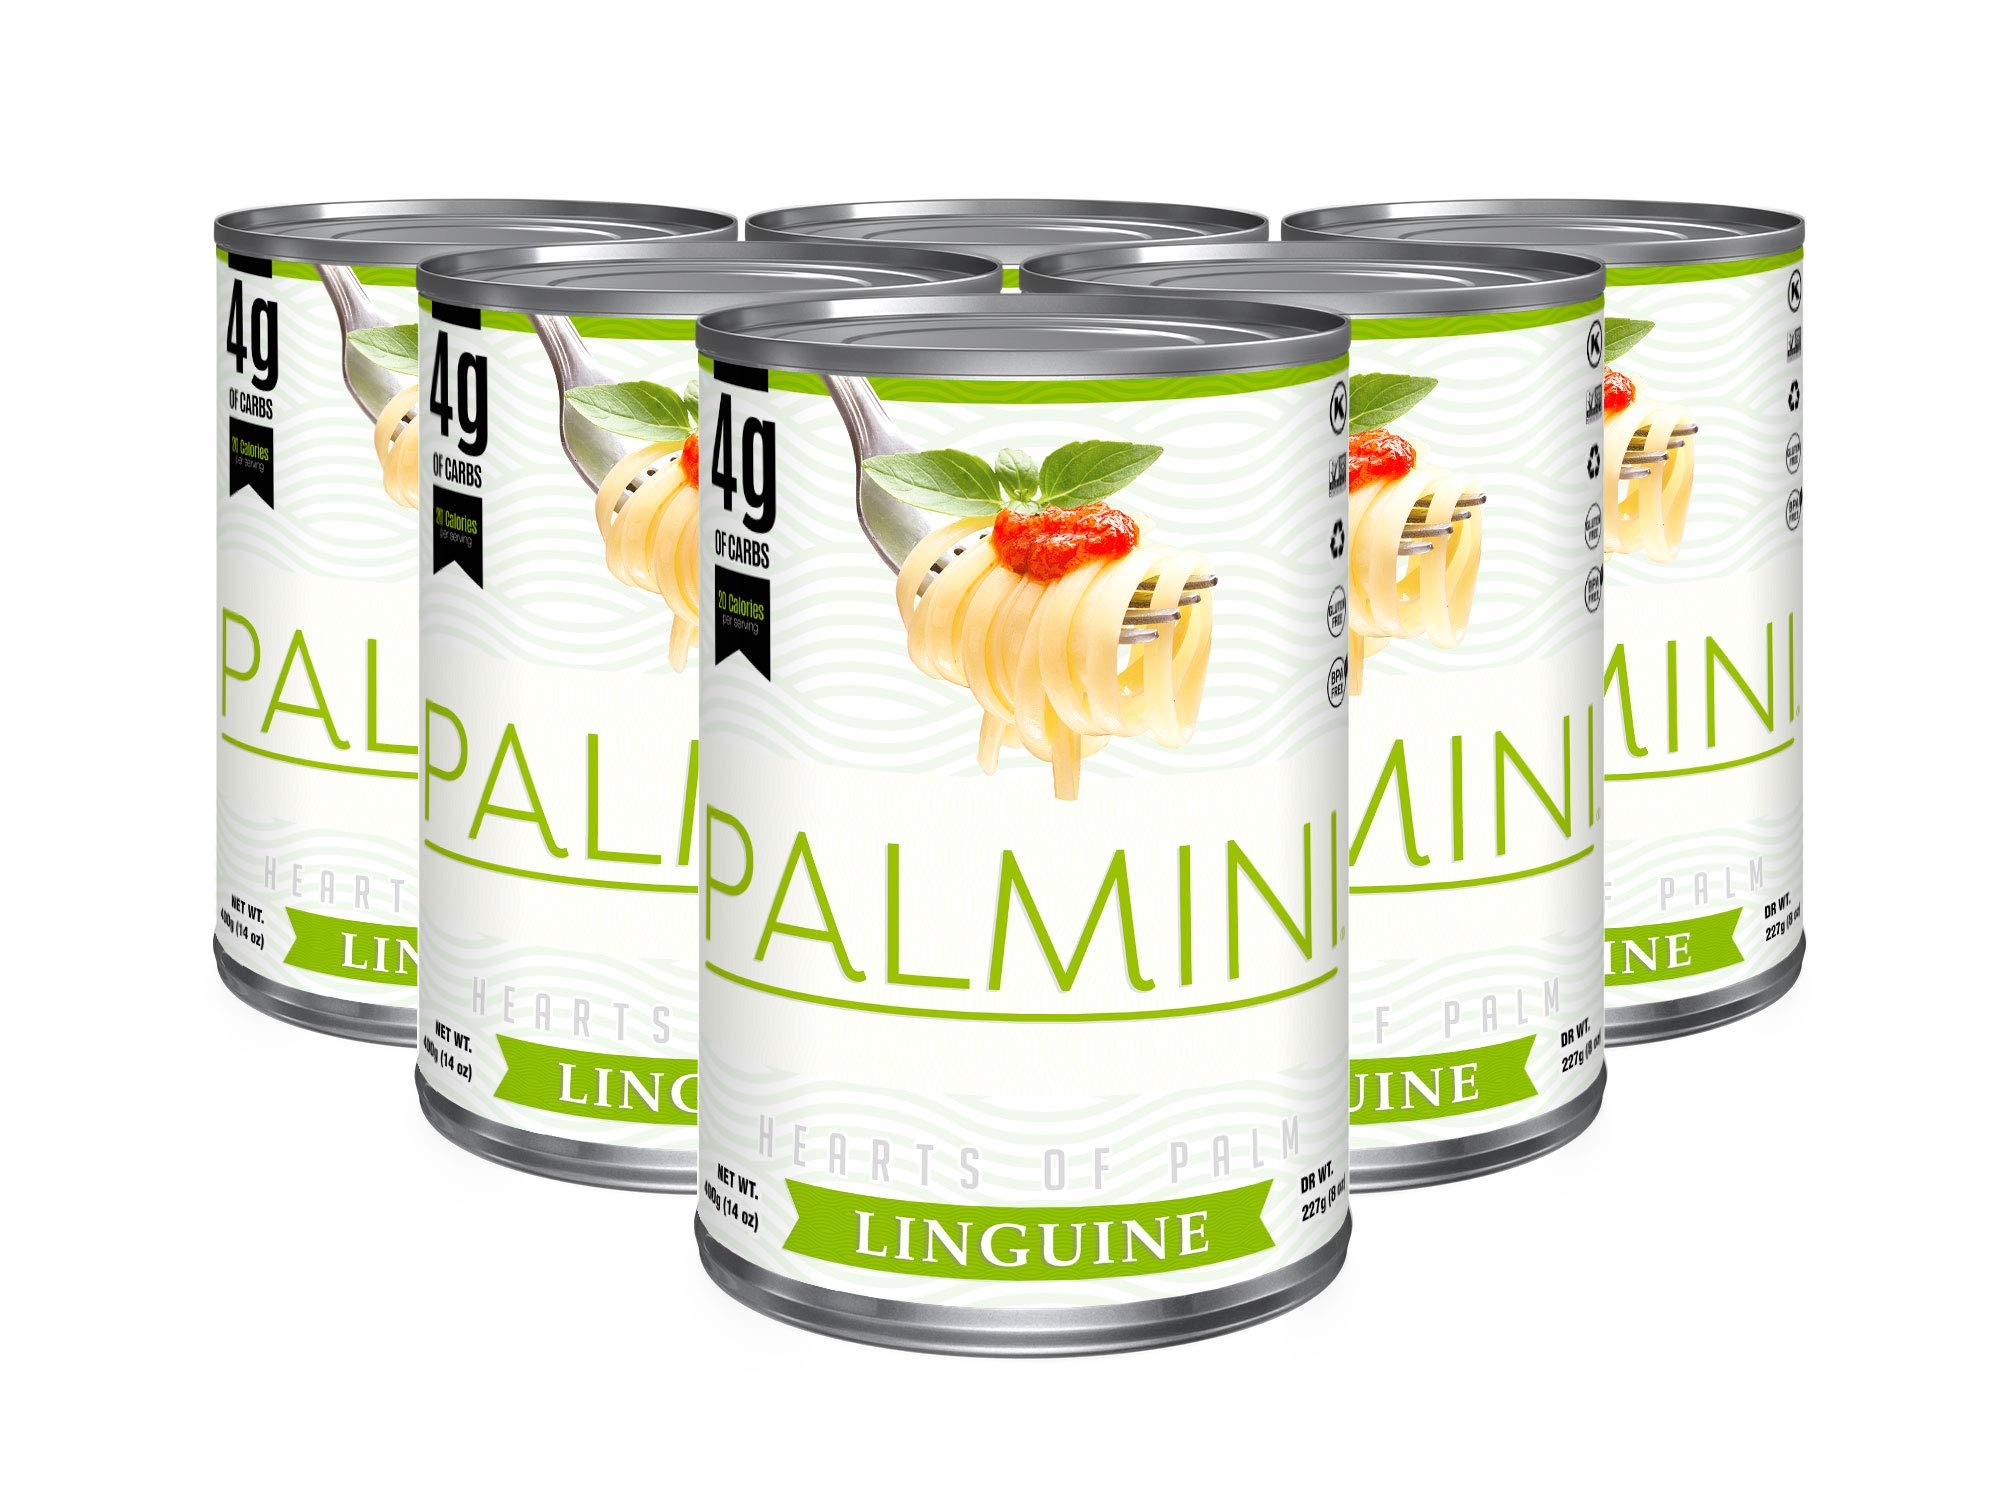
Item Name: Palmini Linguine Pasta | Low-Carb, Low-Calorie Hearts of Palm Pasta | Keto, Gluten Free, Vegan, Non-GMO | As seen on Shark Tank | (14 Ounce - Pack of 6)
Bullet Point: Palmini Hearts Of Palm Linguine Pasta In Can, Non GMO, 14 Ounces (Pack Of 6)
Value: 84.0
Unit: Ounce

Price: 23.48